North Ronaldsay sheep

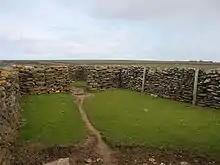
An example of a pund

The sheep are descended from the Northern European short-tailed sheep. Their arrival onto North Ronaldsay is not known precisely but it may have been as early as the Iron Age, or possibly even earlier, which would make them potentially the earliest ovines to arrive in Britain. Because of their isolated location, they have evolved without much admixture from imported Roman and European breeds. They share some characteristics, including their colour range and short tails, with Scandinavian sheep introduced when the islands were under Norse control, between the 9th and 15th centuries.